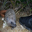
Label: porcupine